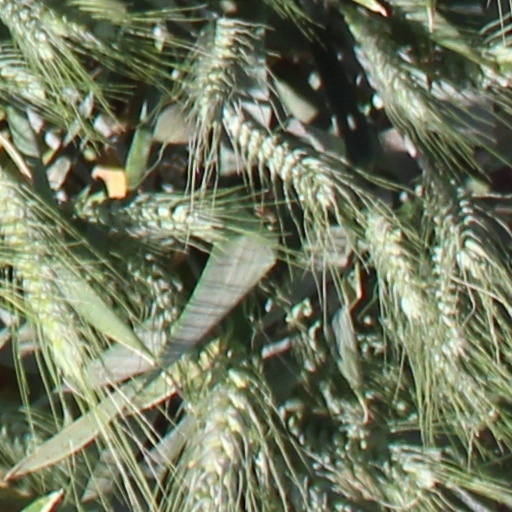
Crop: wheat